Piling

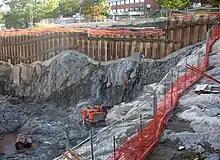
Sheet piles are used to restrain soft soil above the bedrock in this excavation.

Sheet piling is a form of driven piling using thin interlocking sheets of steel to obtain a continuous barrier in the ground. The main application of sheet piles is in retaining walls and cofferdams erected to enable permanent works to proceed.